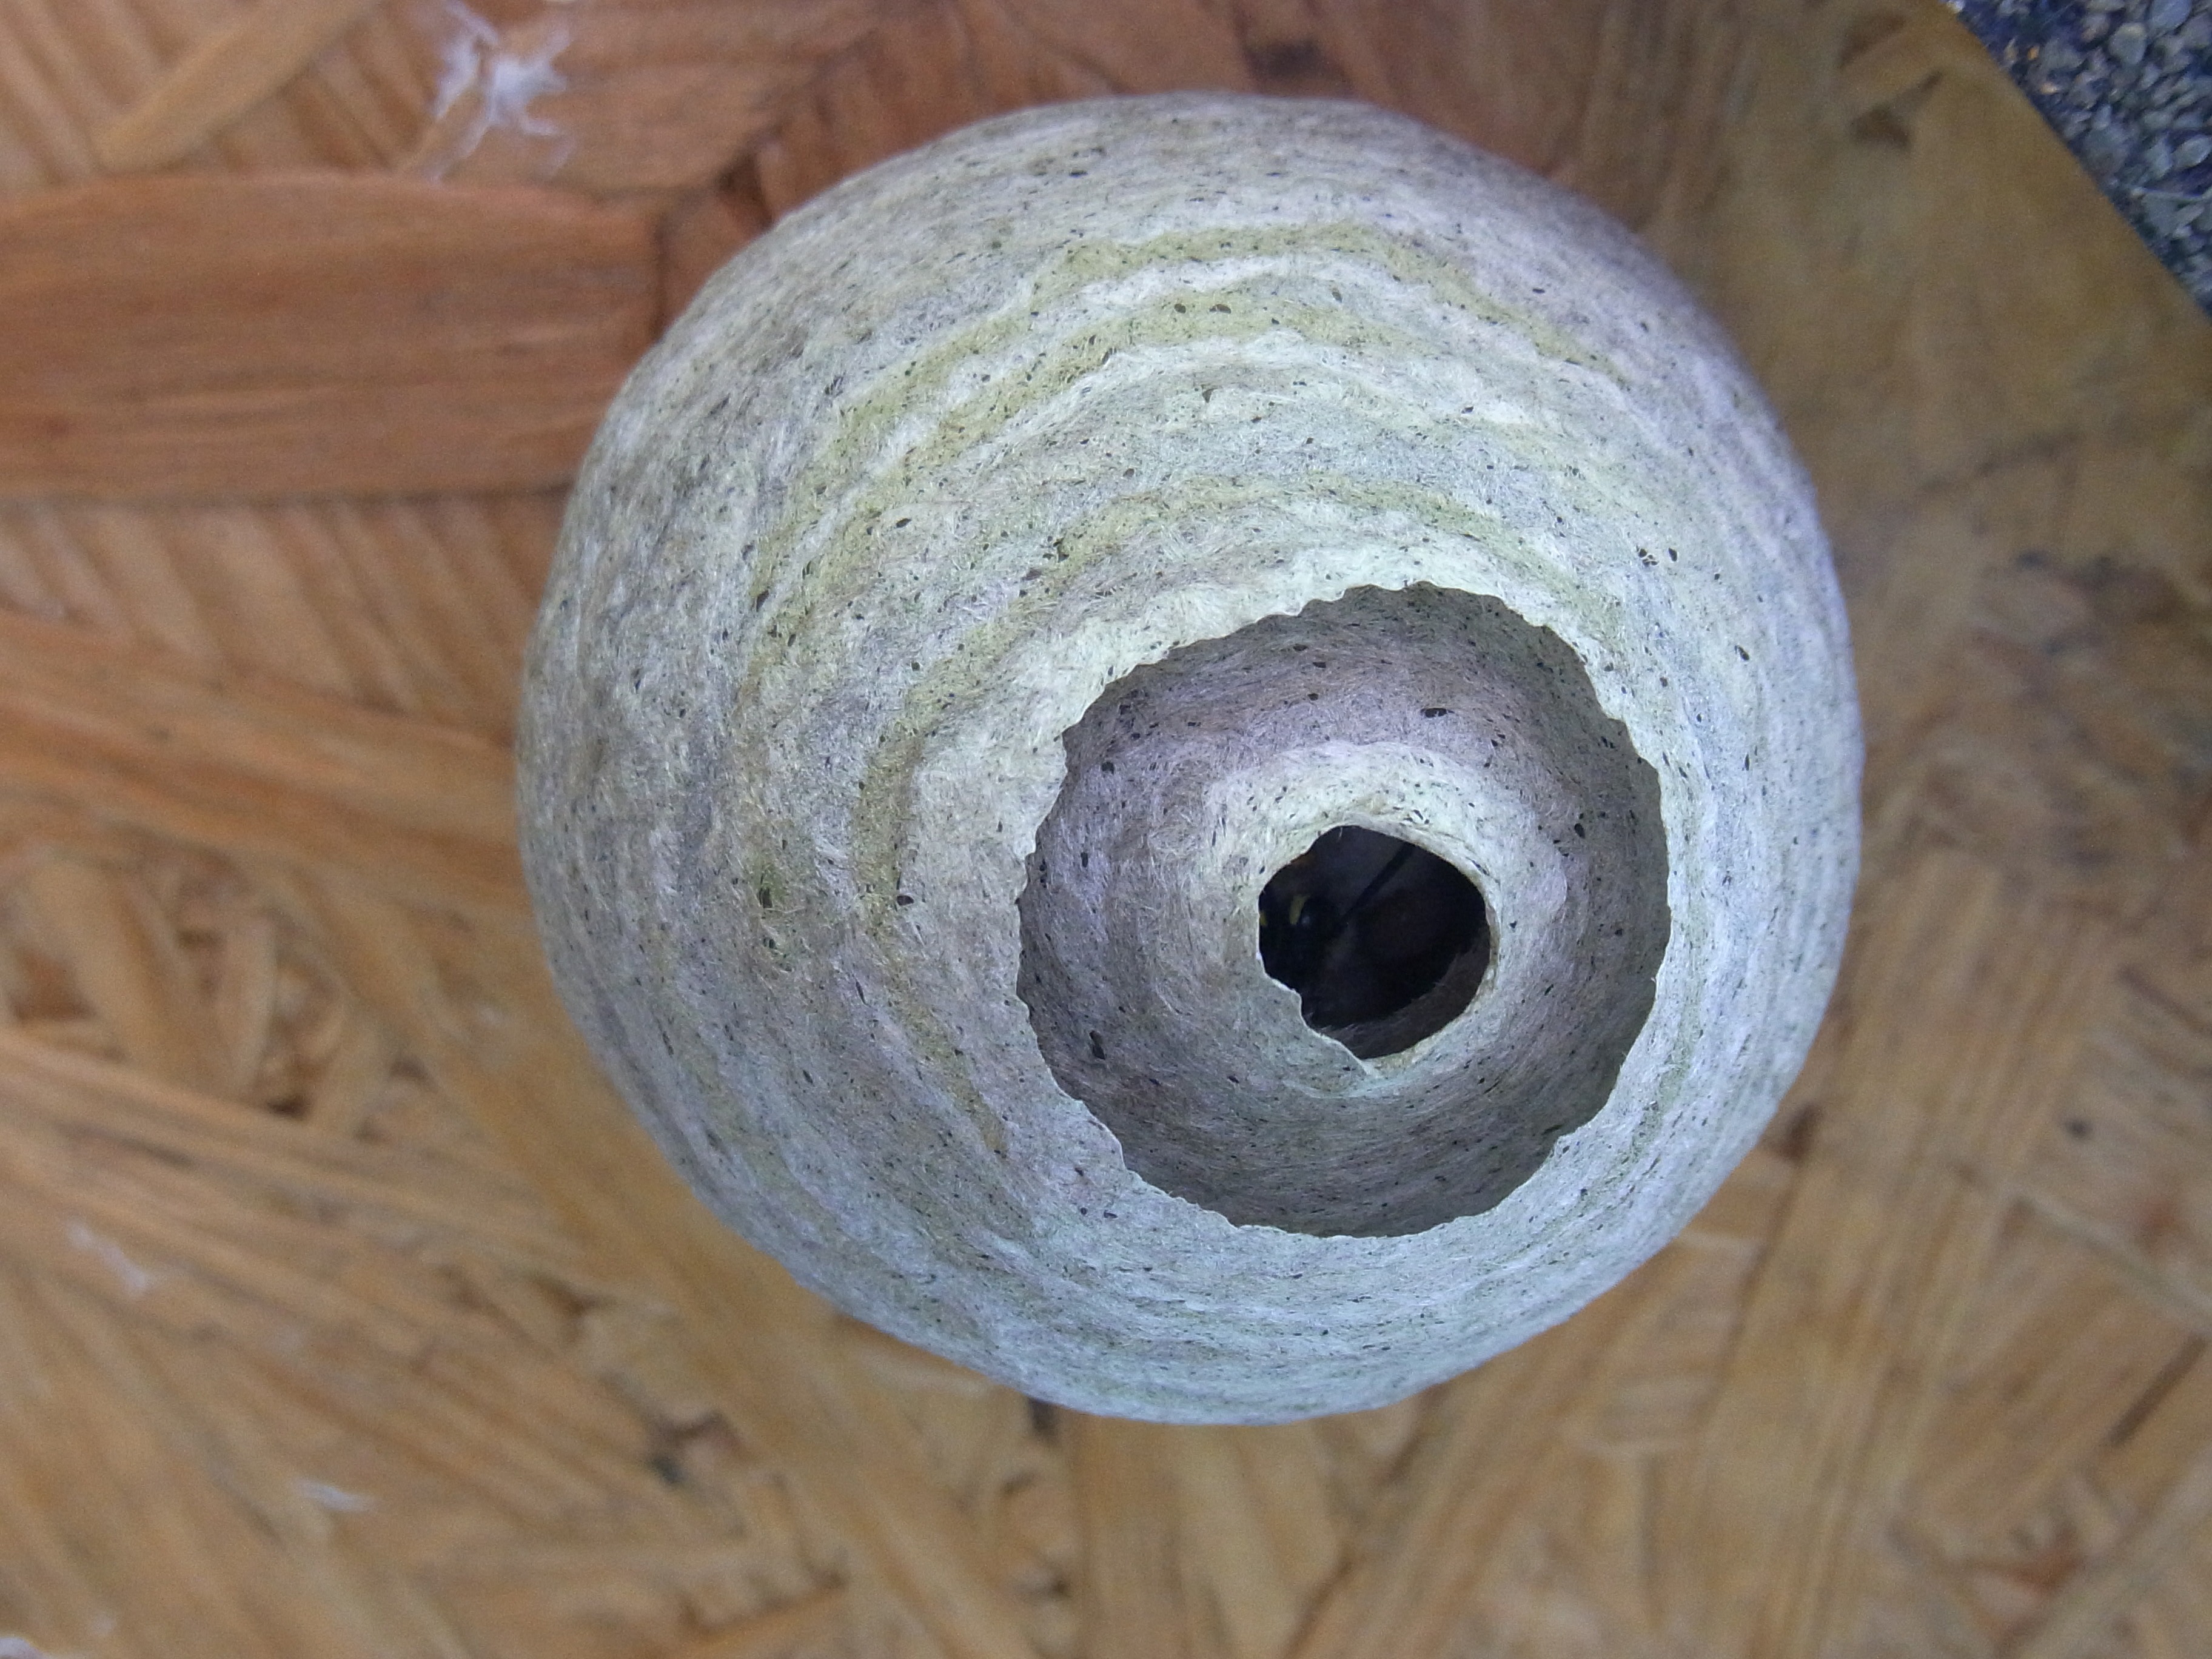
nature, wood, wheel, hole, round, wildlife, gray, hanging, material, circle, thread, hive, insects, detail, nest, wasps, opening, bees, man made object